Sheri Polster Chappell

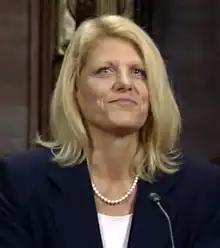

Sheri Jean Polster Chappell (born 1962) is a United States district judge of the United States District Court for the Middle District of Florida.